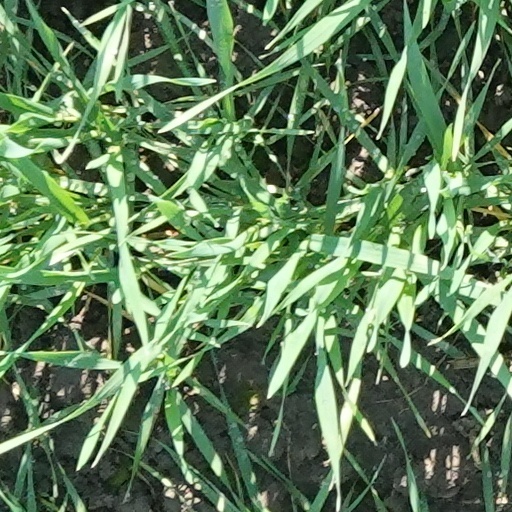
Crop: wheat